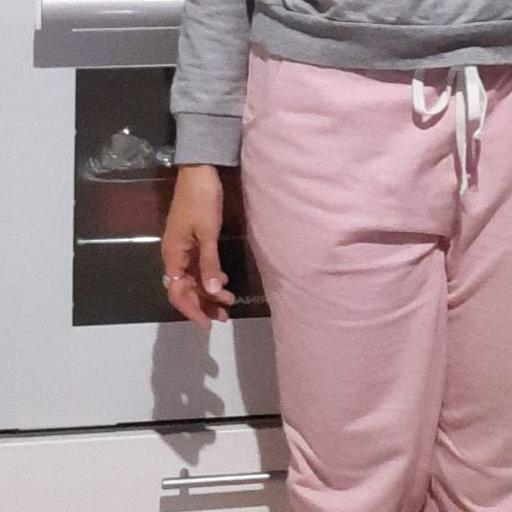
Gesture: no_gesture